Question: Please indicate a possible affordance area of the boxing_punching_bag that can be used for punching
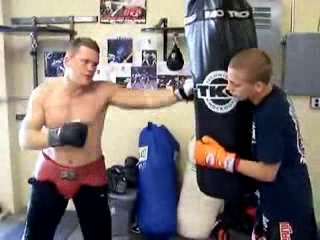
Answer: [185.5, 5, 264.5, 193]